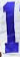
Number: 1